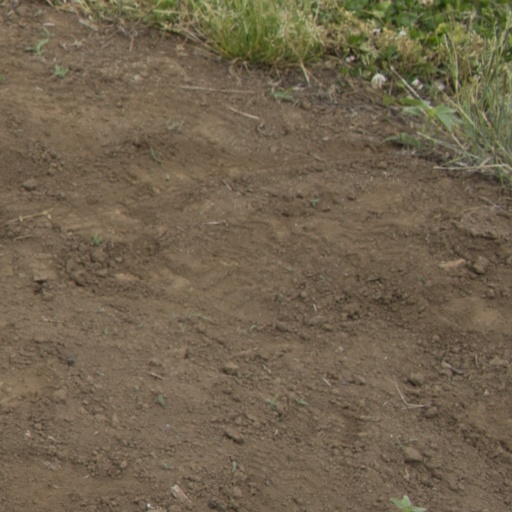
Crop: Jerusalem artichoke